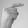
ASL letter: G